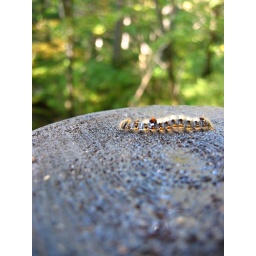
09.10.2004 :: &lt;em&gt;changbai shan&lt;/em&gt;, or ever-white mountain :: near the &amp;quot;underground&amp;quot; forest